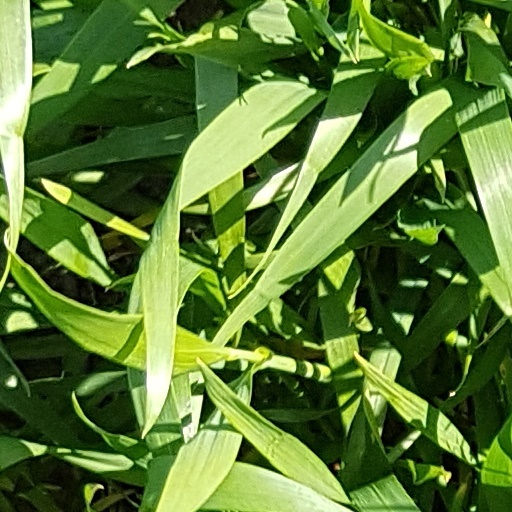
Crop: wheat